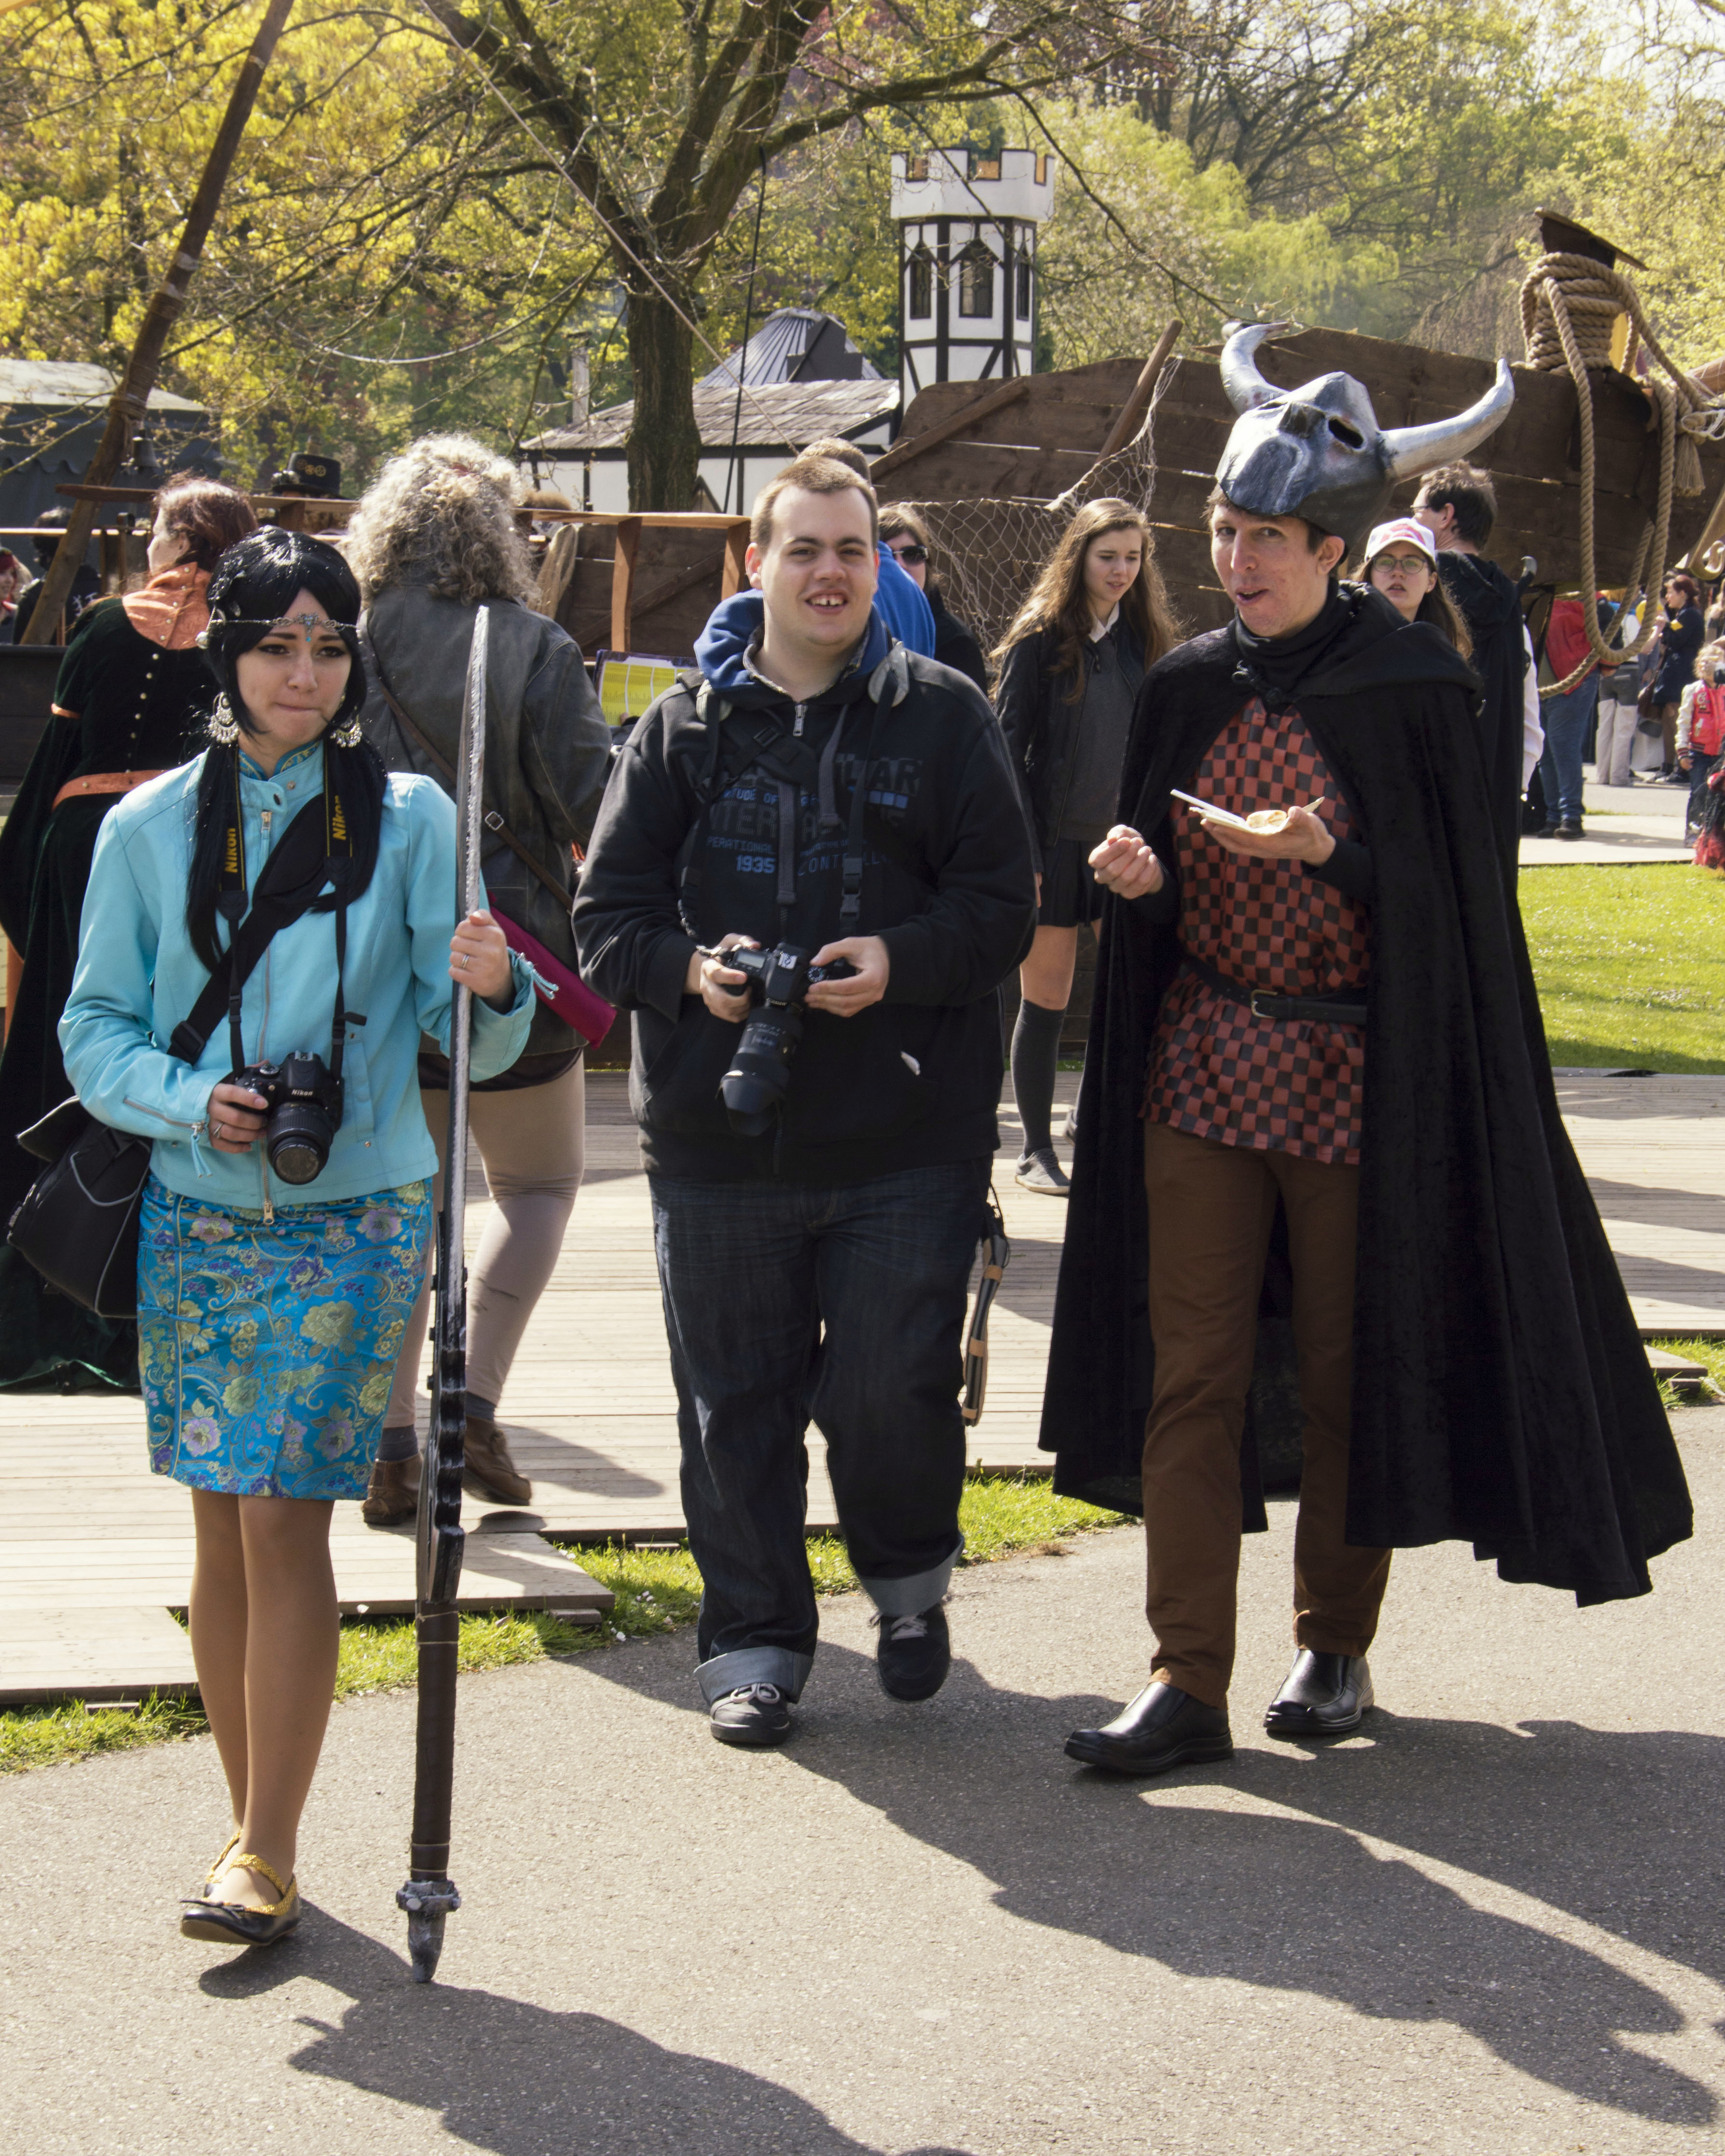
outdoor, people, photography, van, photo, nikon, clothing, cosplay, holland, festival, nederland, netherlands, de, fun, dutch, outdoorphotography, picture, photograph, fotos, foto, fotografie, pd, event, costume, kasteel, paulvandevelde, pdvandevelde, padagudaloma, dordrecht, nederlandinfotos, eventphotography, evenementenfotografie, pvdvfotografie, pdvandeveldedordrecht, nederlandsefotografie, dutchphotogaraphy, totallydutch, fotografienederland, hollandsefotografie, fotografieholland, velde, haarzuilens, dehaar, elfia, eff, elffantasyfair, elfiahaarzuilens, elfia2014, eff2014